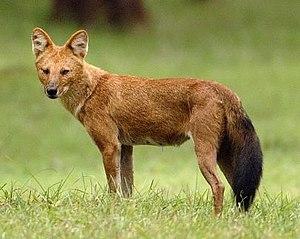
Le dhole, cuon d'Asie ou encore « chien sauvage d'Asie » est une espèce de mammifère de la famille des canidés et du genre Cuon, dont il est le seul représentant actuel. Il vit en Asie.
L'appellation chien sauvage est un nom vulgaire attribué à certaines espèces de Canidae, qui est une famille de carnivores. Répartis sur différents continents, ils désignent des canidés non domestiqués. Ils ne sont pas directement apparentés entre eux et sont assez différents du Chien proprement dit. Ils sont donc à distinguer des chiens errants, ces chiens domestiques ayant été abandonnés de leur foyer ou ayant fui celui-ci. Les espèces concernées sont :
Cuon est un genre de carnivores caniformes de la famille des Canidae. Il comprend une seule espèce actuelle : le Dhole.